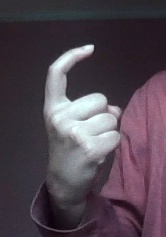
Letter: ra